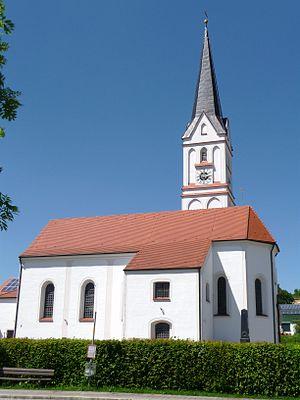
Furth est une commune de Bavière, située dans l'arrondissement de Landshut, dans le district de Basse-Bavière.